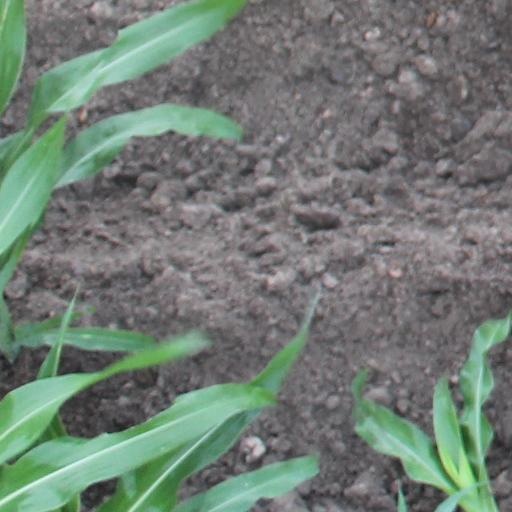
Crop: maize; corn